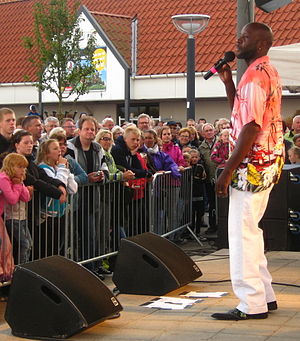
James Sampson
James Sampson i Blokhus, 2012
James Sampson er en amerikansk-dansk sanger, der slog igennem da han i 2001 vandt talentkonkurrencen Stjerne for en aften på DR1. I 2002 udgav han debutalbummet James på Sony Music, der solgte 95.000 eksemplarer. Blot ni måneder senere udkom All I Want, der solgte 40.000 eksemplarer.